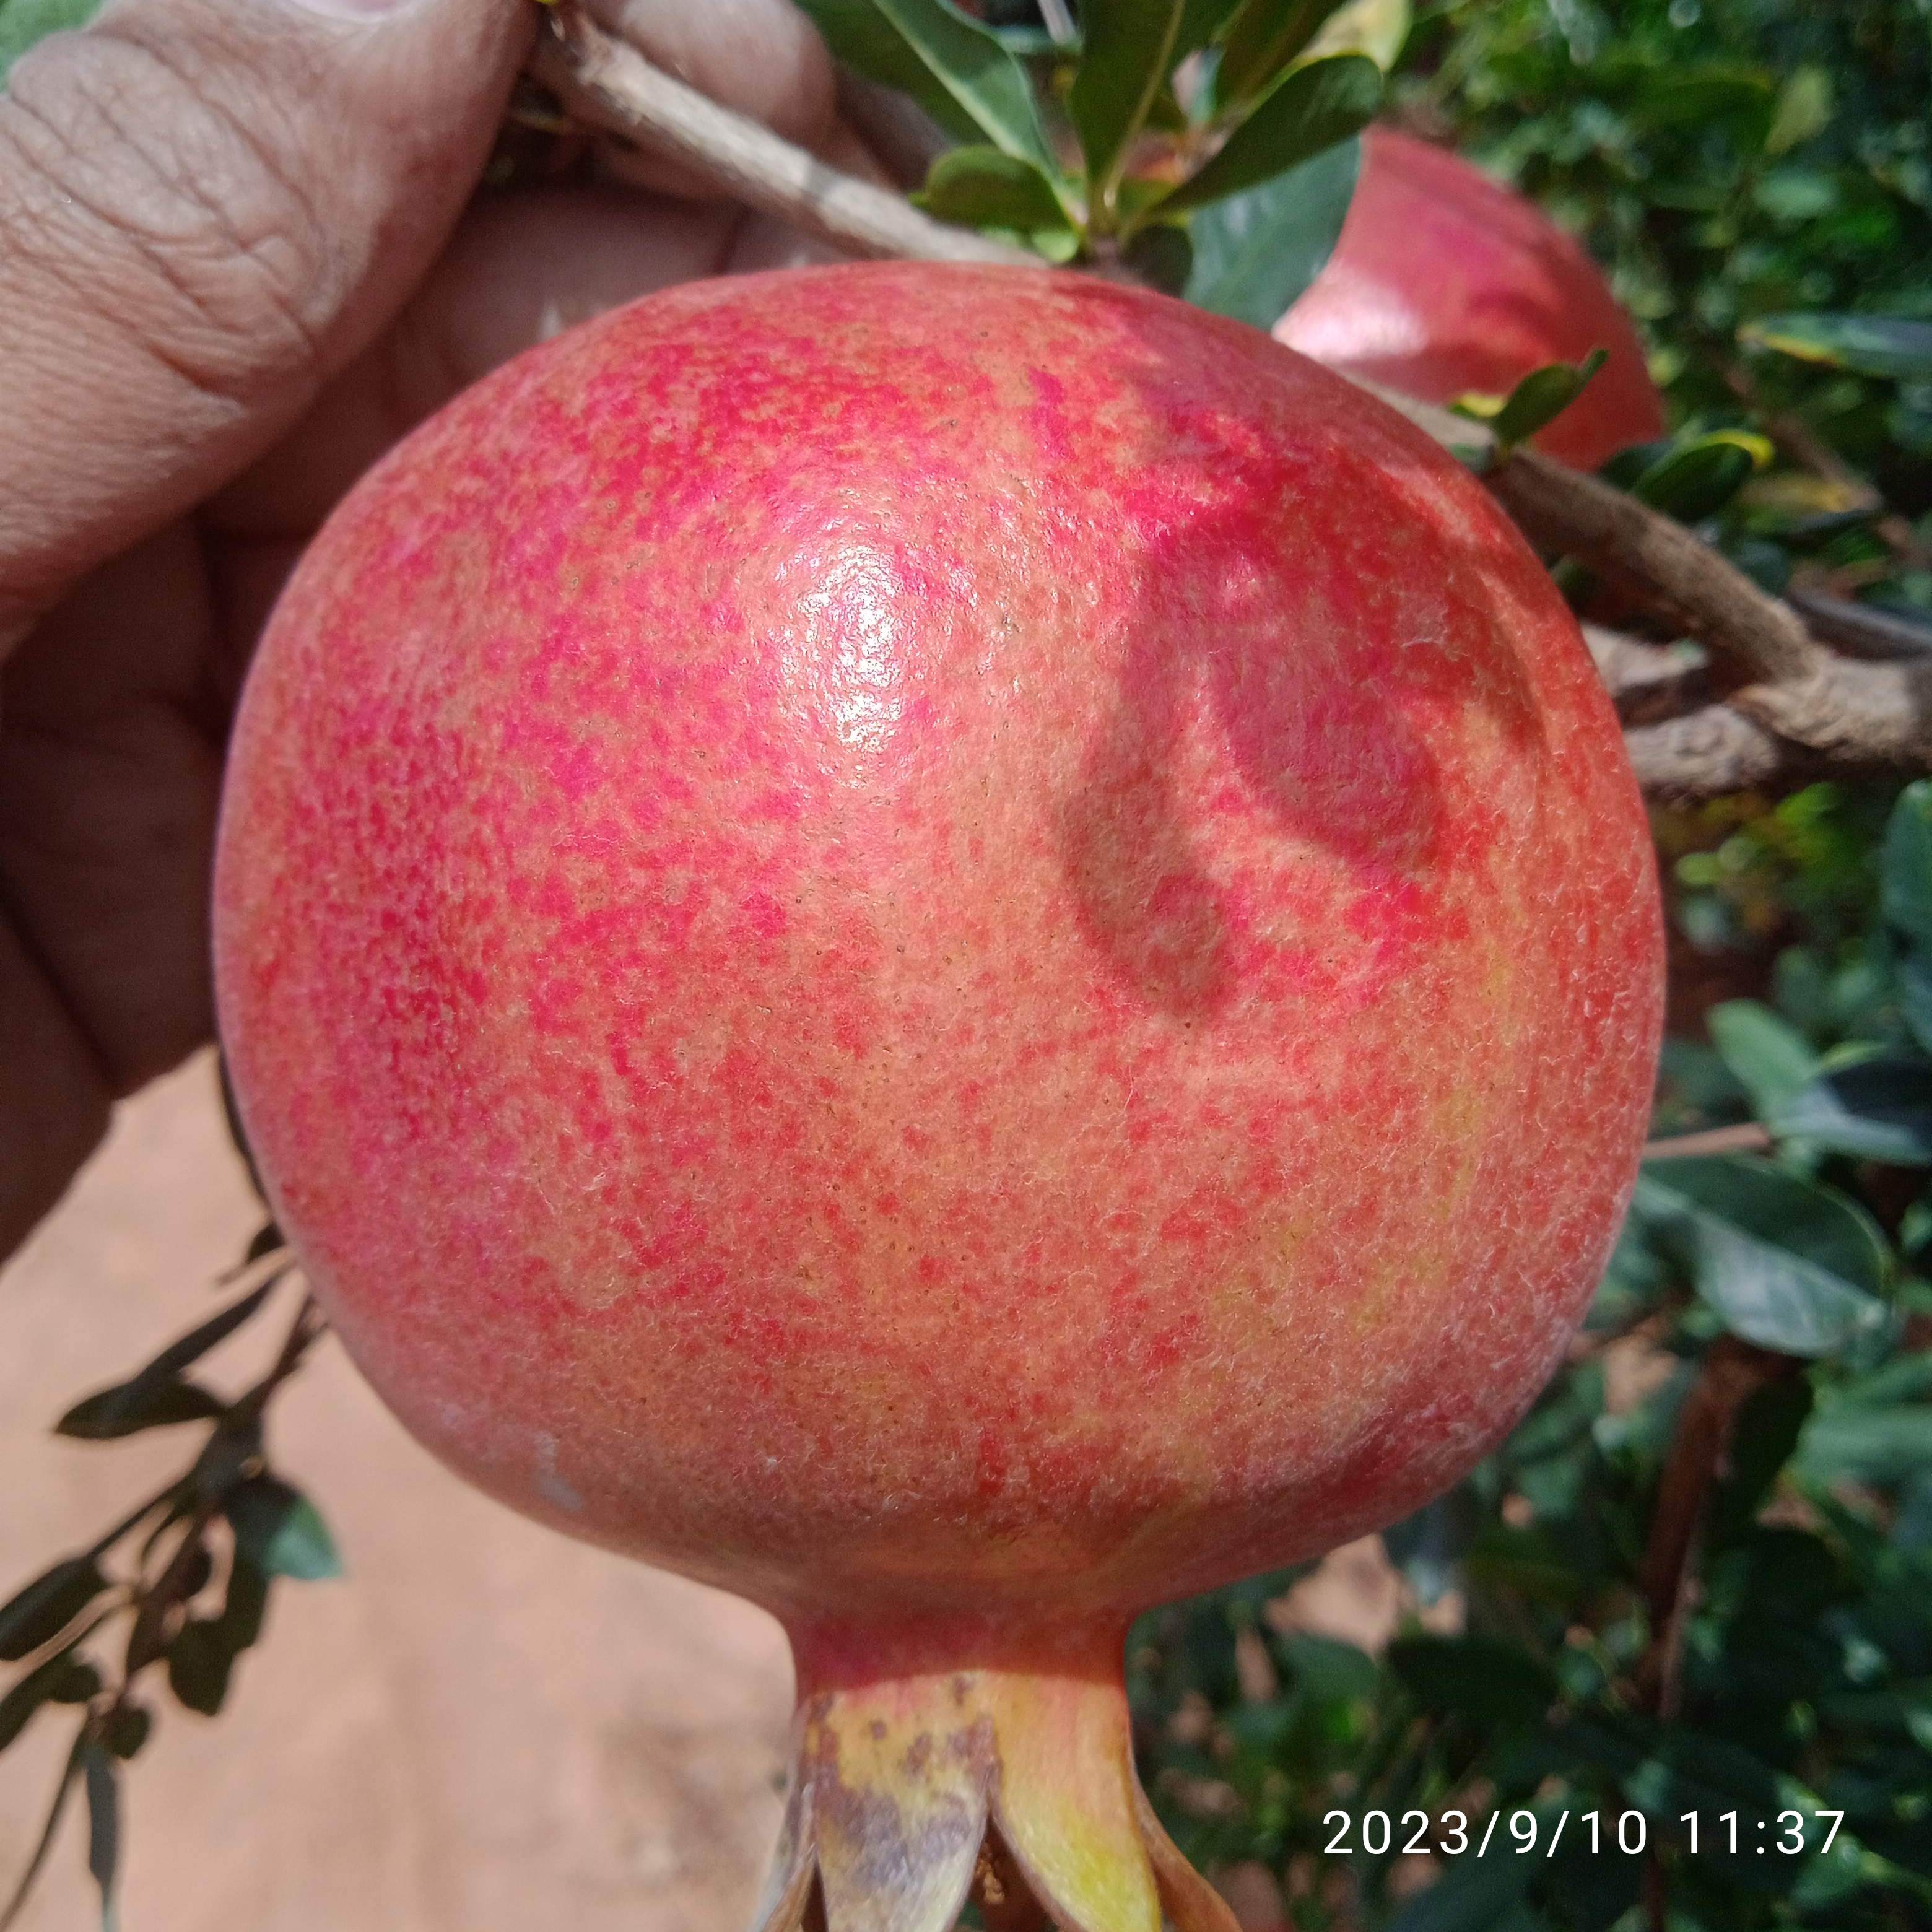
Label: Healthy